Scottish art in the nineteenth century

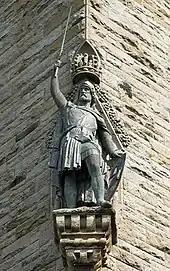
David Watson Stevenson's statue of William Wallace on the exterior of the Wallace Monument

While opportunities and training for painters had made advances by the beginning of the nineteenth century, a Scottish tradition of sculpture was slower to emerge. In the early decades of the century commissions continued to be given to English artists, including Samuel Joseph (1791–1850), who was working in Edinburgh in 1821–29 and was a founding member of the Scottish Academy. Thomas Campbell (c. 1790–1858) studied in London and settled in Rome, where he received commissions from visiting British subjects before returning to London in 1830. His works in Scotland included the Hopetoun Memorial (1824–34) in Edinburgh. Lawrence Macdonald (1799–1878) was able to study at the Trustees Academy in Edinburgh and then Rome. He returned to Edinburgh from 1827, but moved back to Rome in 1832, where he worked for the rest of his life. His most significant works included his busts of General David Baird and of the phrenologist George Combe (c. 1830).